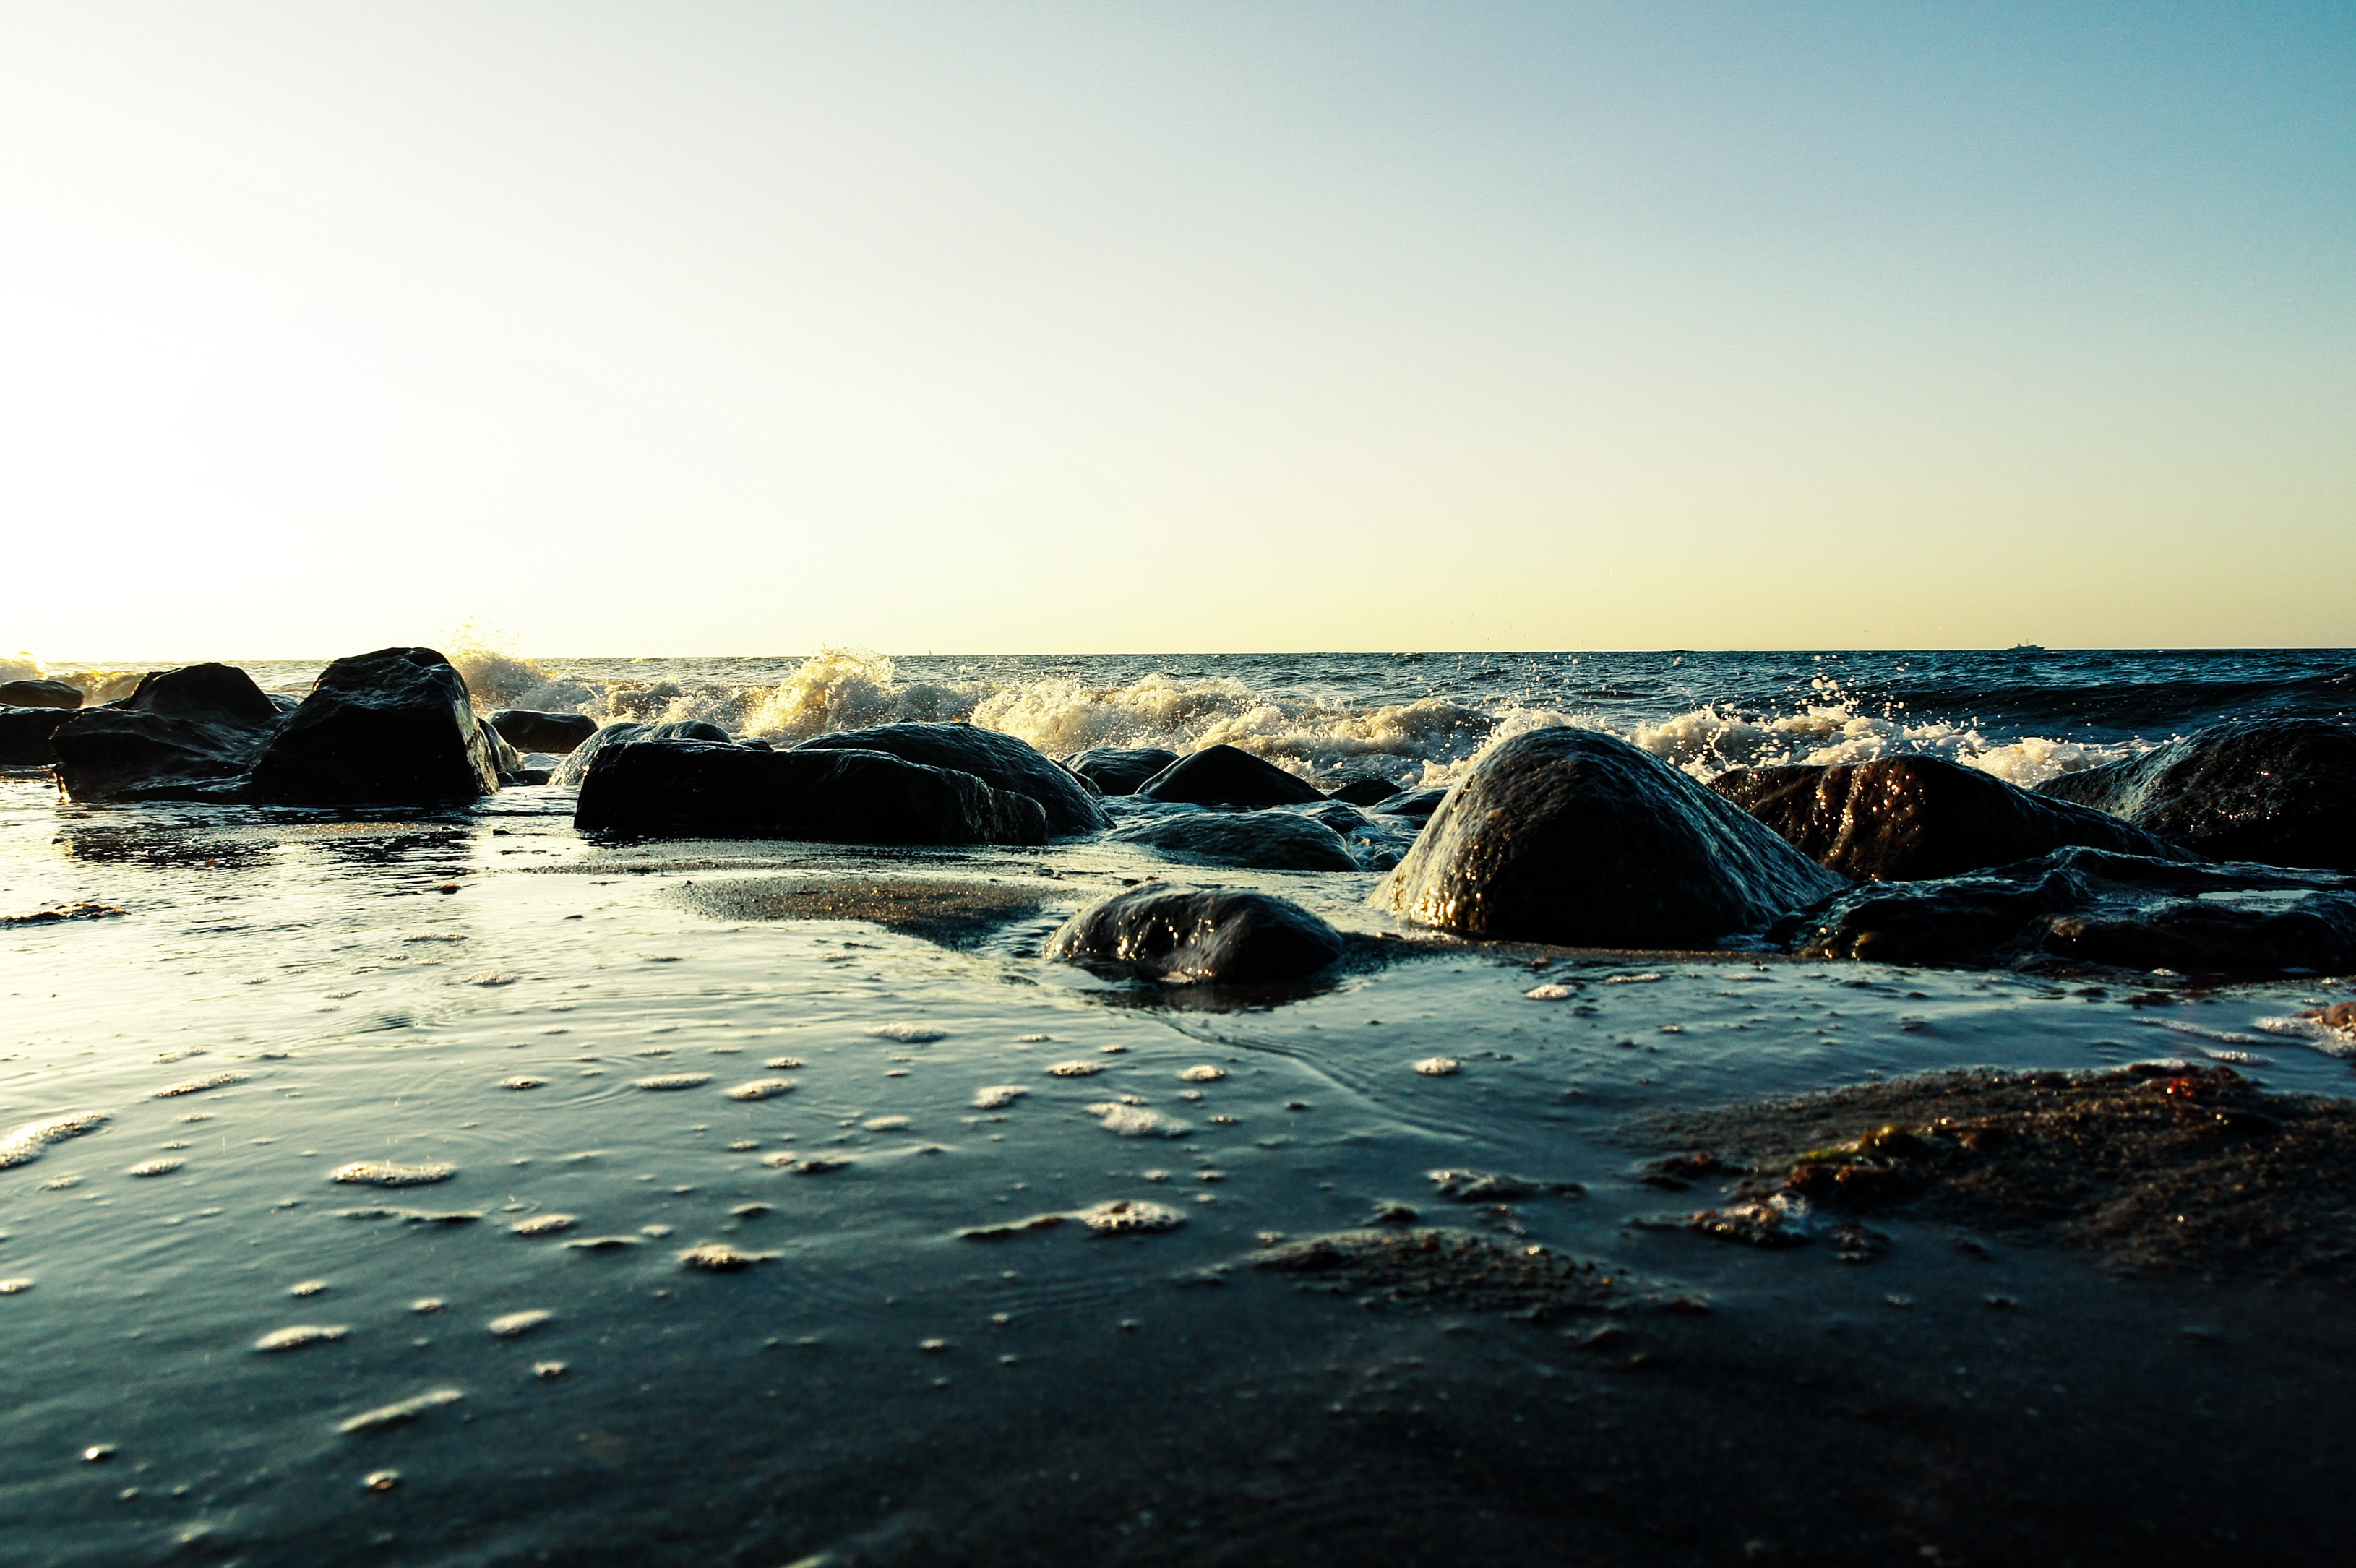
beach, landscape, sea, coast, water, nature, sand, rock, ocean, horizon, sunrise, sunset, morning, shore, wave, lake, dawn, dusk, surf, reflection, spray, holiday, bay, blue, body of water, stones, head, cape, baltic sea, sea water, wind wave